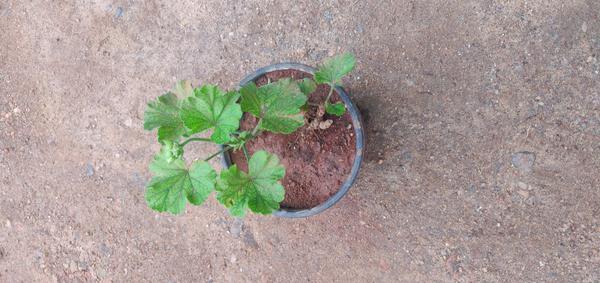
Plant: Geranium